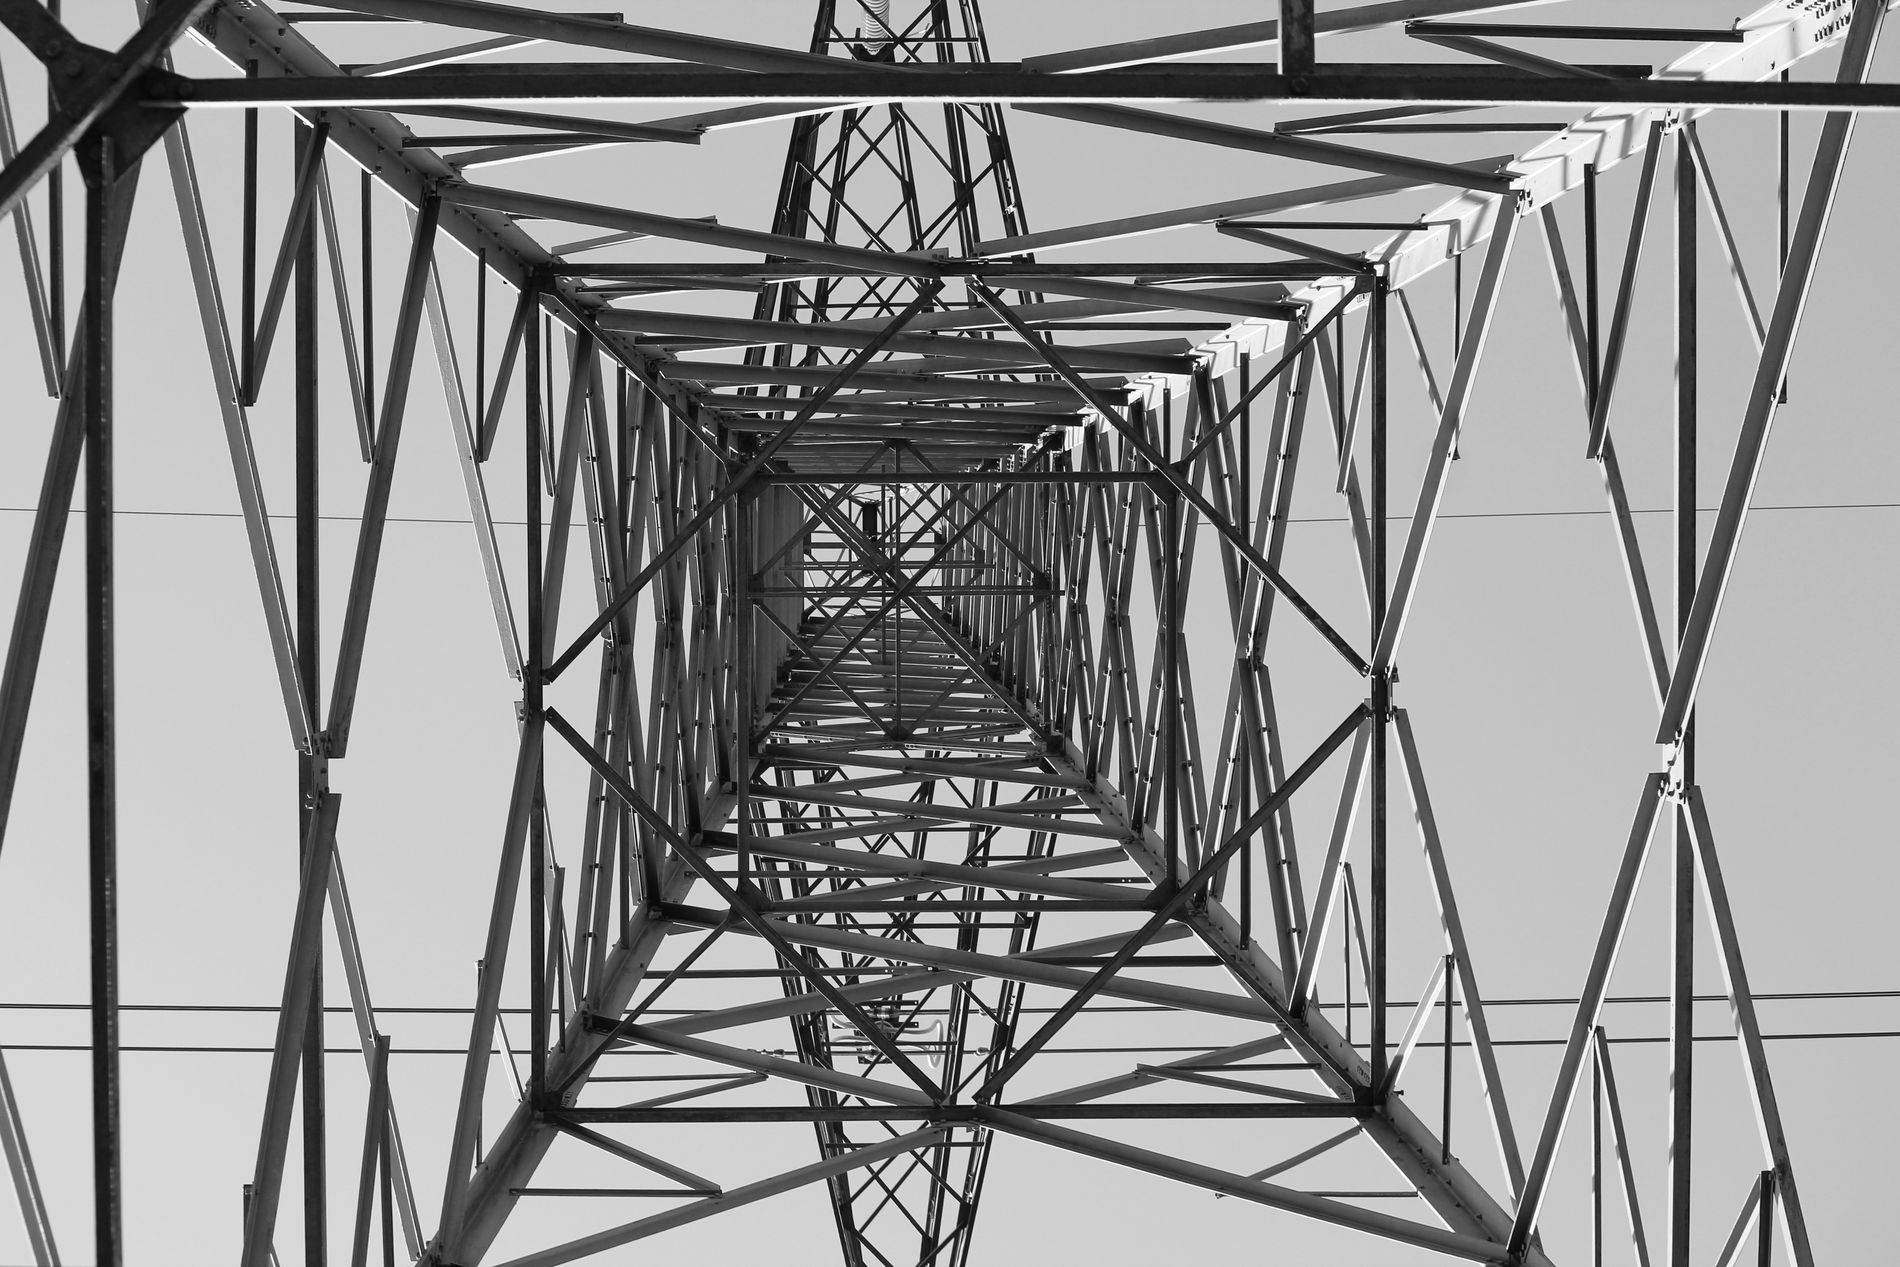
Looking through electric transmission tower
looking up from center of electric transmission tower showing the beams of the tower and the sky , the picture is color edited in black and white.
Low angle shot from the center of the electric transmission tower  to upward and it seems the photo is captured at day and edited to be black and white .
Labels: Cable, Power Lines, Electric Transmission Tower, Bridge, Triangle